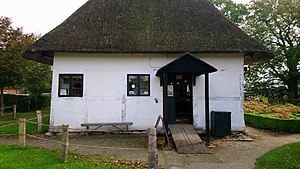
Frilandsmuseet i Maribo
Skovridergården på museet fungerer som indgangsbbygning.
Indgang til museet. Fra slutningen af 1650'erne, og kom til museet i 1924.
Frilandsmuseet i Maribo er et frilandsmuseum i Maribo på Lolland. Museet er en del af Museum Lolland-Falster og er Danmarks tredjeældste frilandsmuseum. Der er 13 huse genopført på museet. De er fra slutningen af 1600-tallet til begyndelsen af 1900-tallet. Bygningerne har haft forskellige funktioner som gård, smedje, rebslageri, skolestue og sprøjtehus. Der er anlagt forskellige haver som rosenhave, nyttehave og en have med lægeplanter.